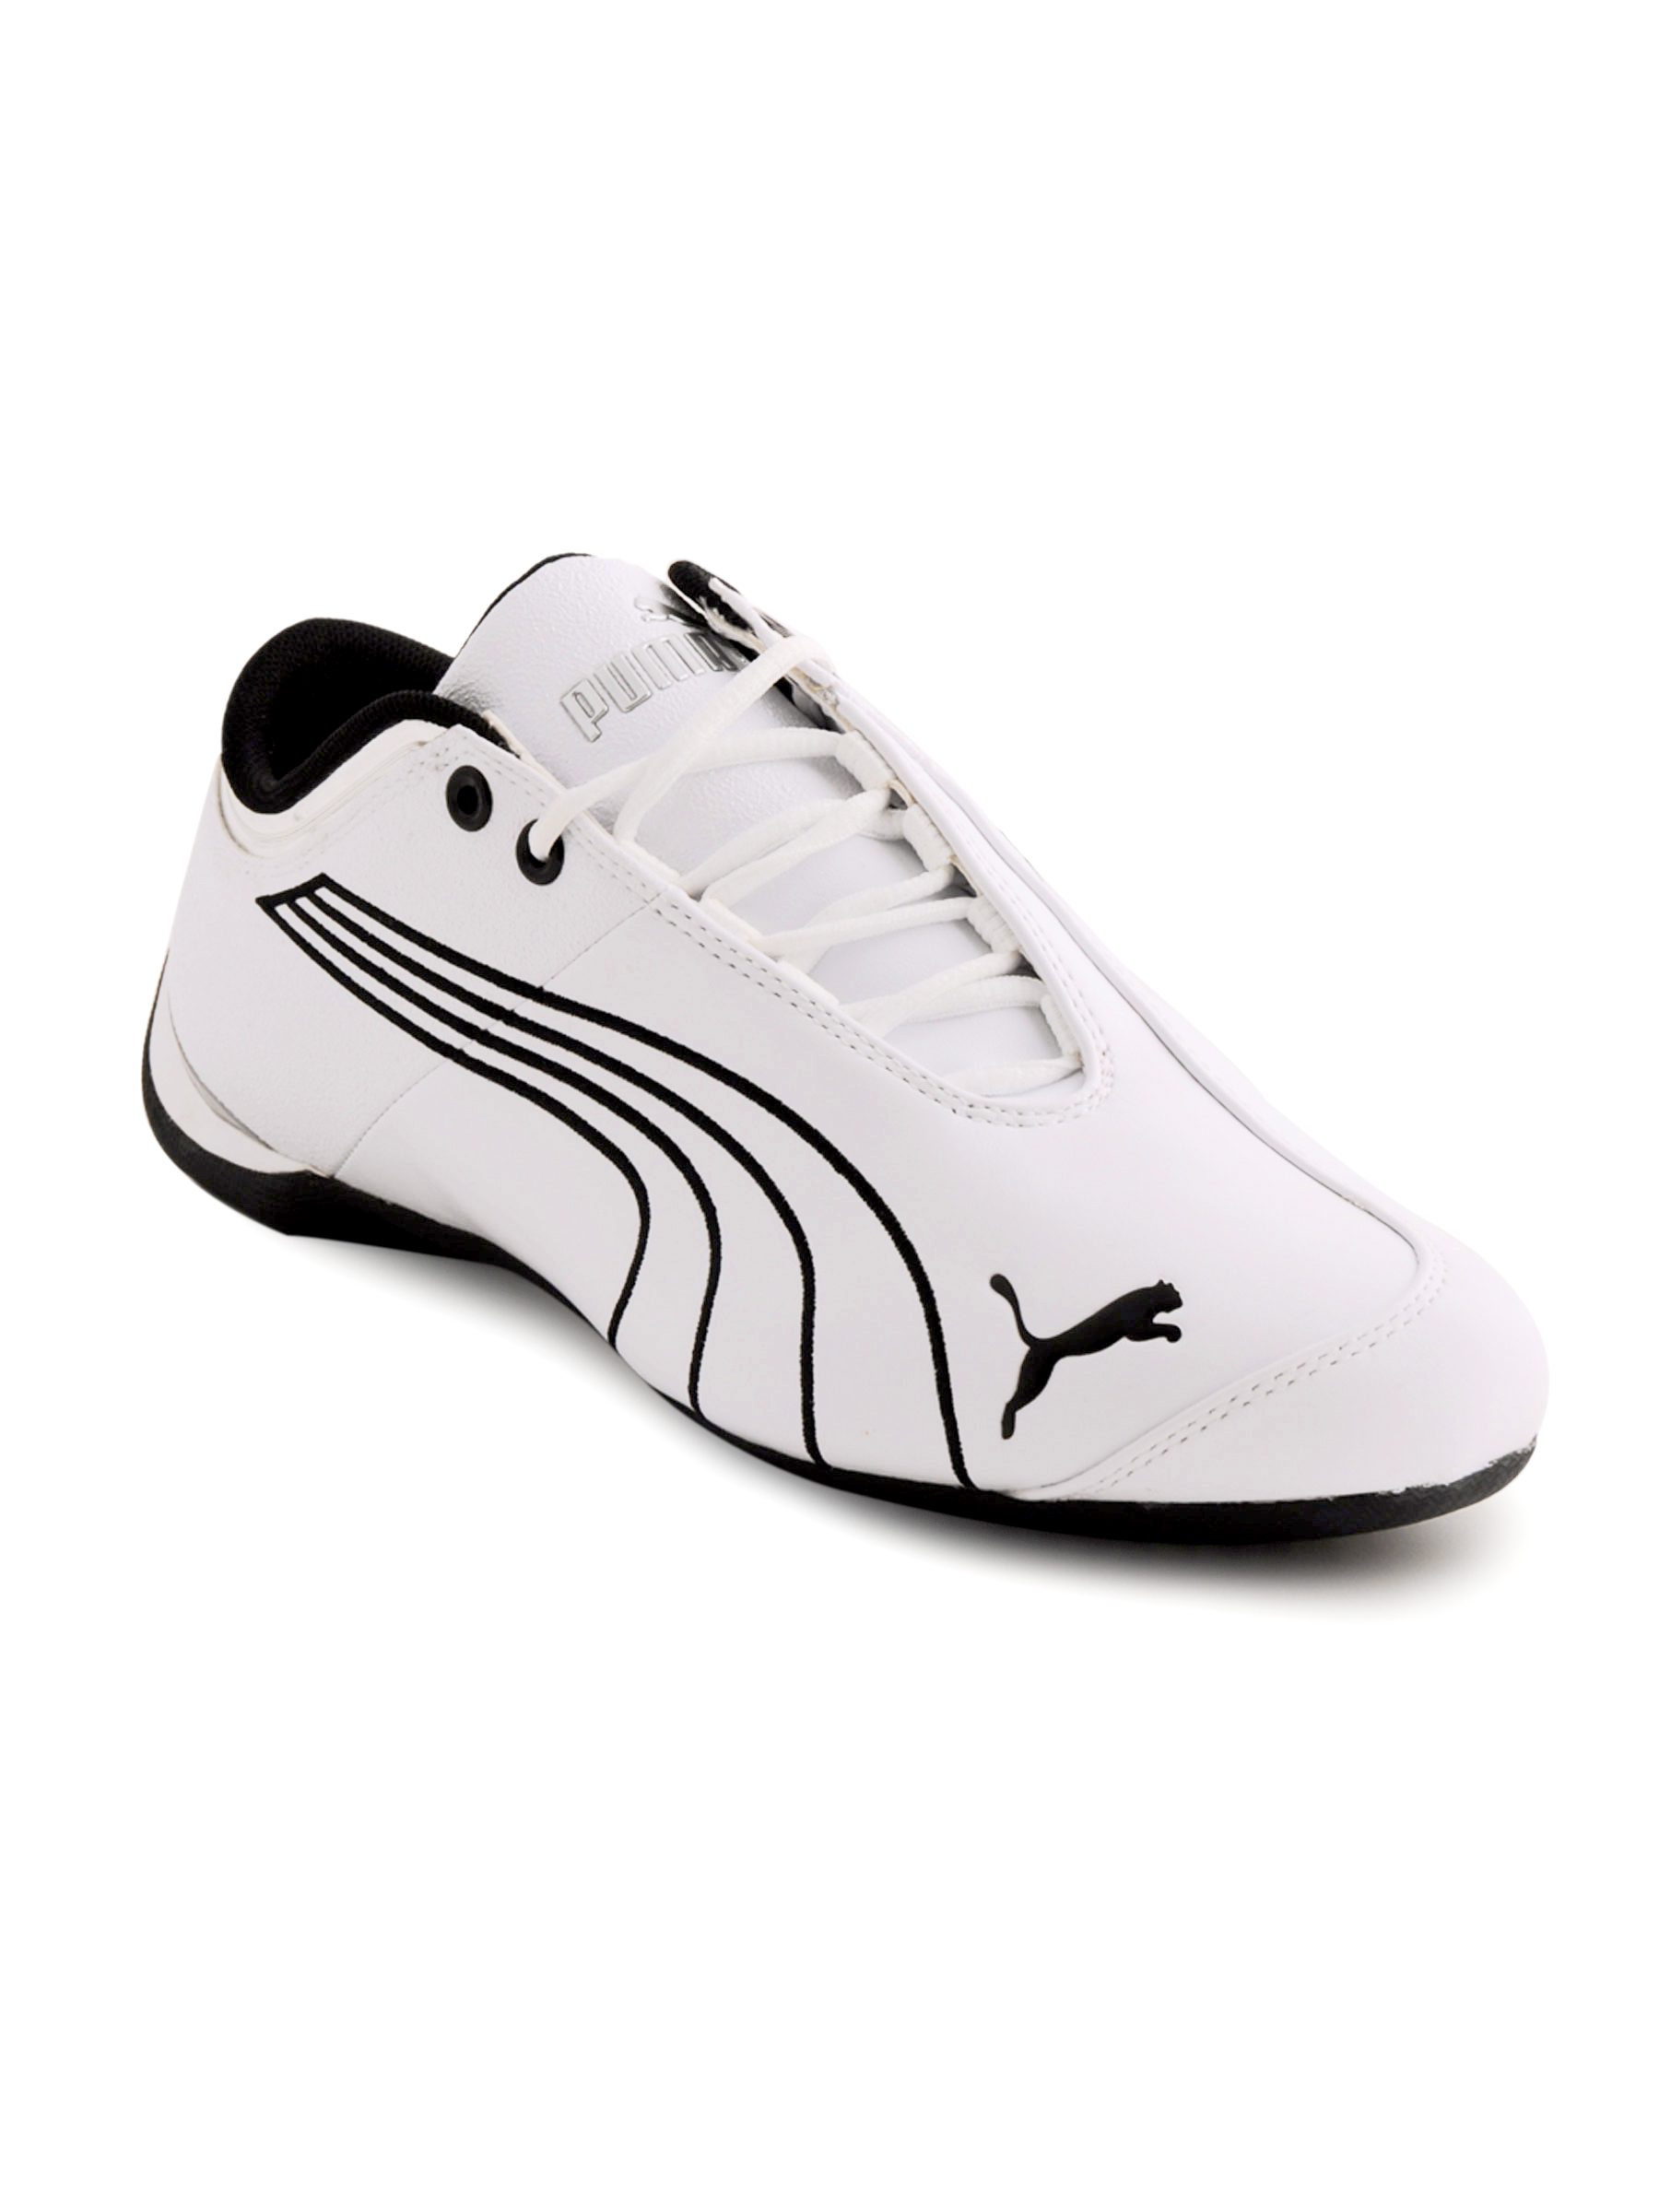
Puma Men Future Cat M1 White Casual Shoes
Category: Footwear / Shoes / Casual Shoes
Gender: Men
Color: White
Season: Fall 2011
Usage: Casual